De Witte (film)

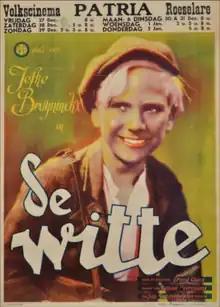
Theatrical release poster

De Witte is a Belgian film of 1934 in black and white, directed by Jan Vanderheyden. It is an adaptation of the homonymous book by Ernest Claes.